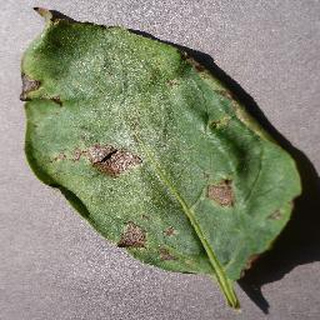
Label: potato_early_blight